Ten Days in a Mad-House

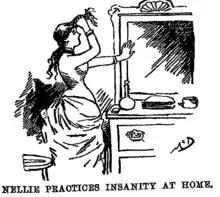
An illustration from the book, showing Bly's preparation for the project

After a night spent practicing expressions in front of a mirror, she checked into a boardinghouse. She refused to go to bed, telling the boarders that she was afraid of them and that they looked "crazy." They soon decided that "she" was "crazy," and the next morning summoned the police. Taken to a courtroom, she claimed to have amnesia. The judge concluded she had been drugged.